Little Nemo (1911 film)

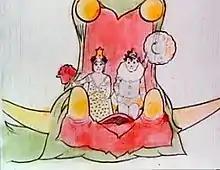
Little Nemo and the Princess ride away in the mouth of a dragon

Winsor McCay: The Famous Cartoonist of the N.Y. Herald and His Moving Comics, more commonly known as Little Nemo, is a 1911 silent animated short film by American cartoonist Winsor McCay. One of the earliest animated films and McCay's first, it featured characters from McCay's comic strip "Little Nemo in Slumberland". Its expressive character animation distinguished the film from the experiments of earlier animators.